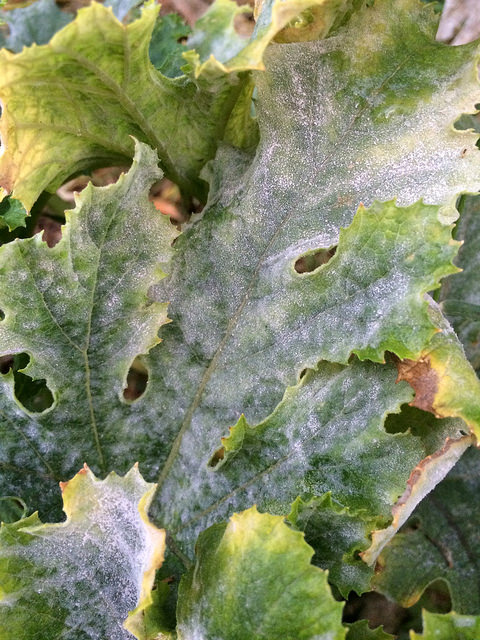
Labels: Squash Powdery mildew leaf, Squash Powdery mildew leaf